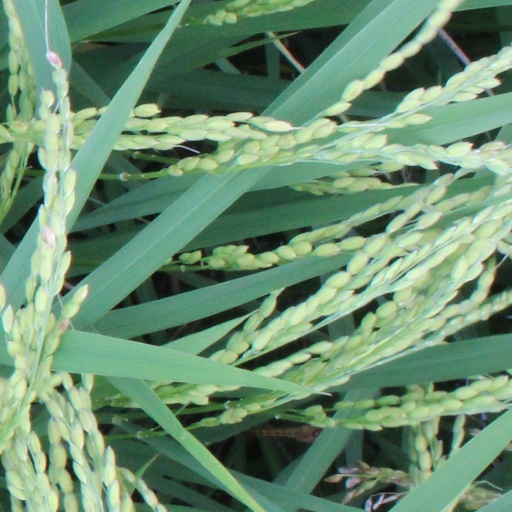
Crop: rice